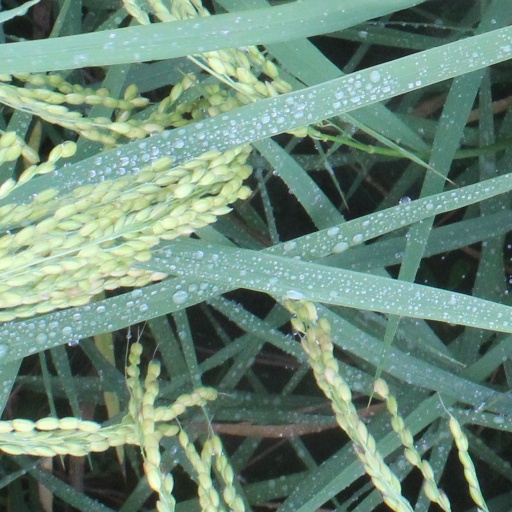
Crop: rice